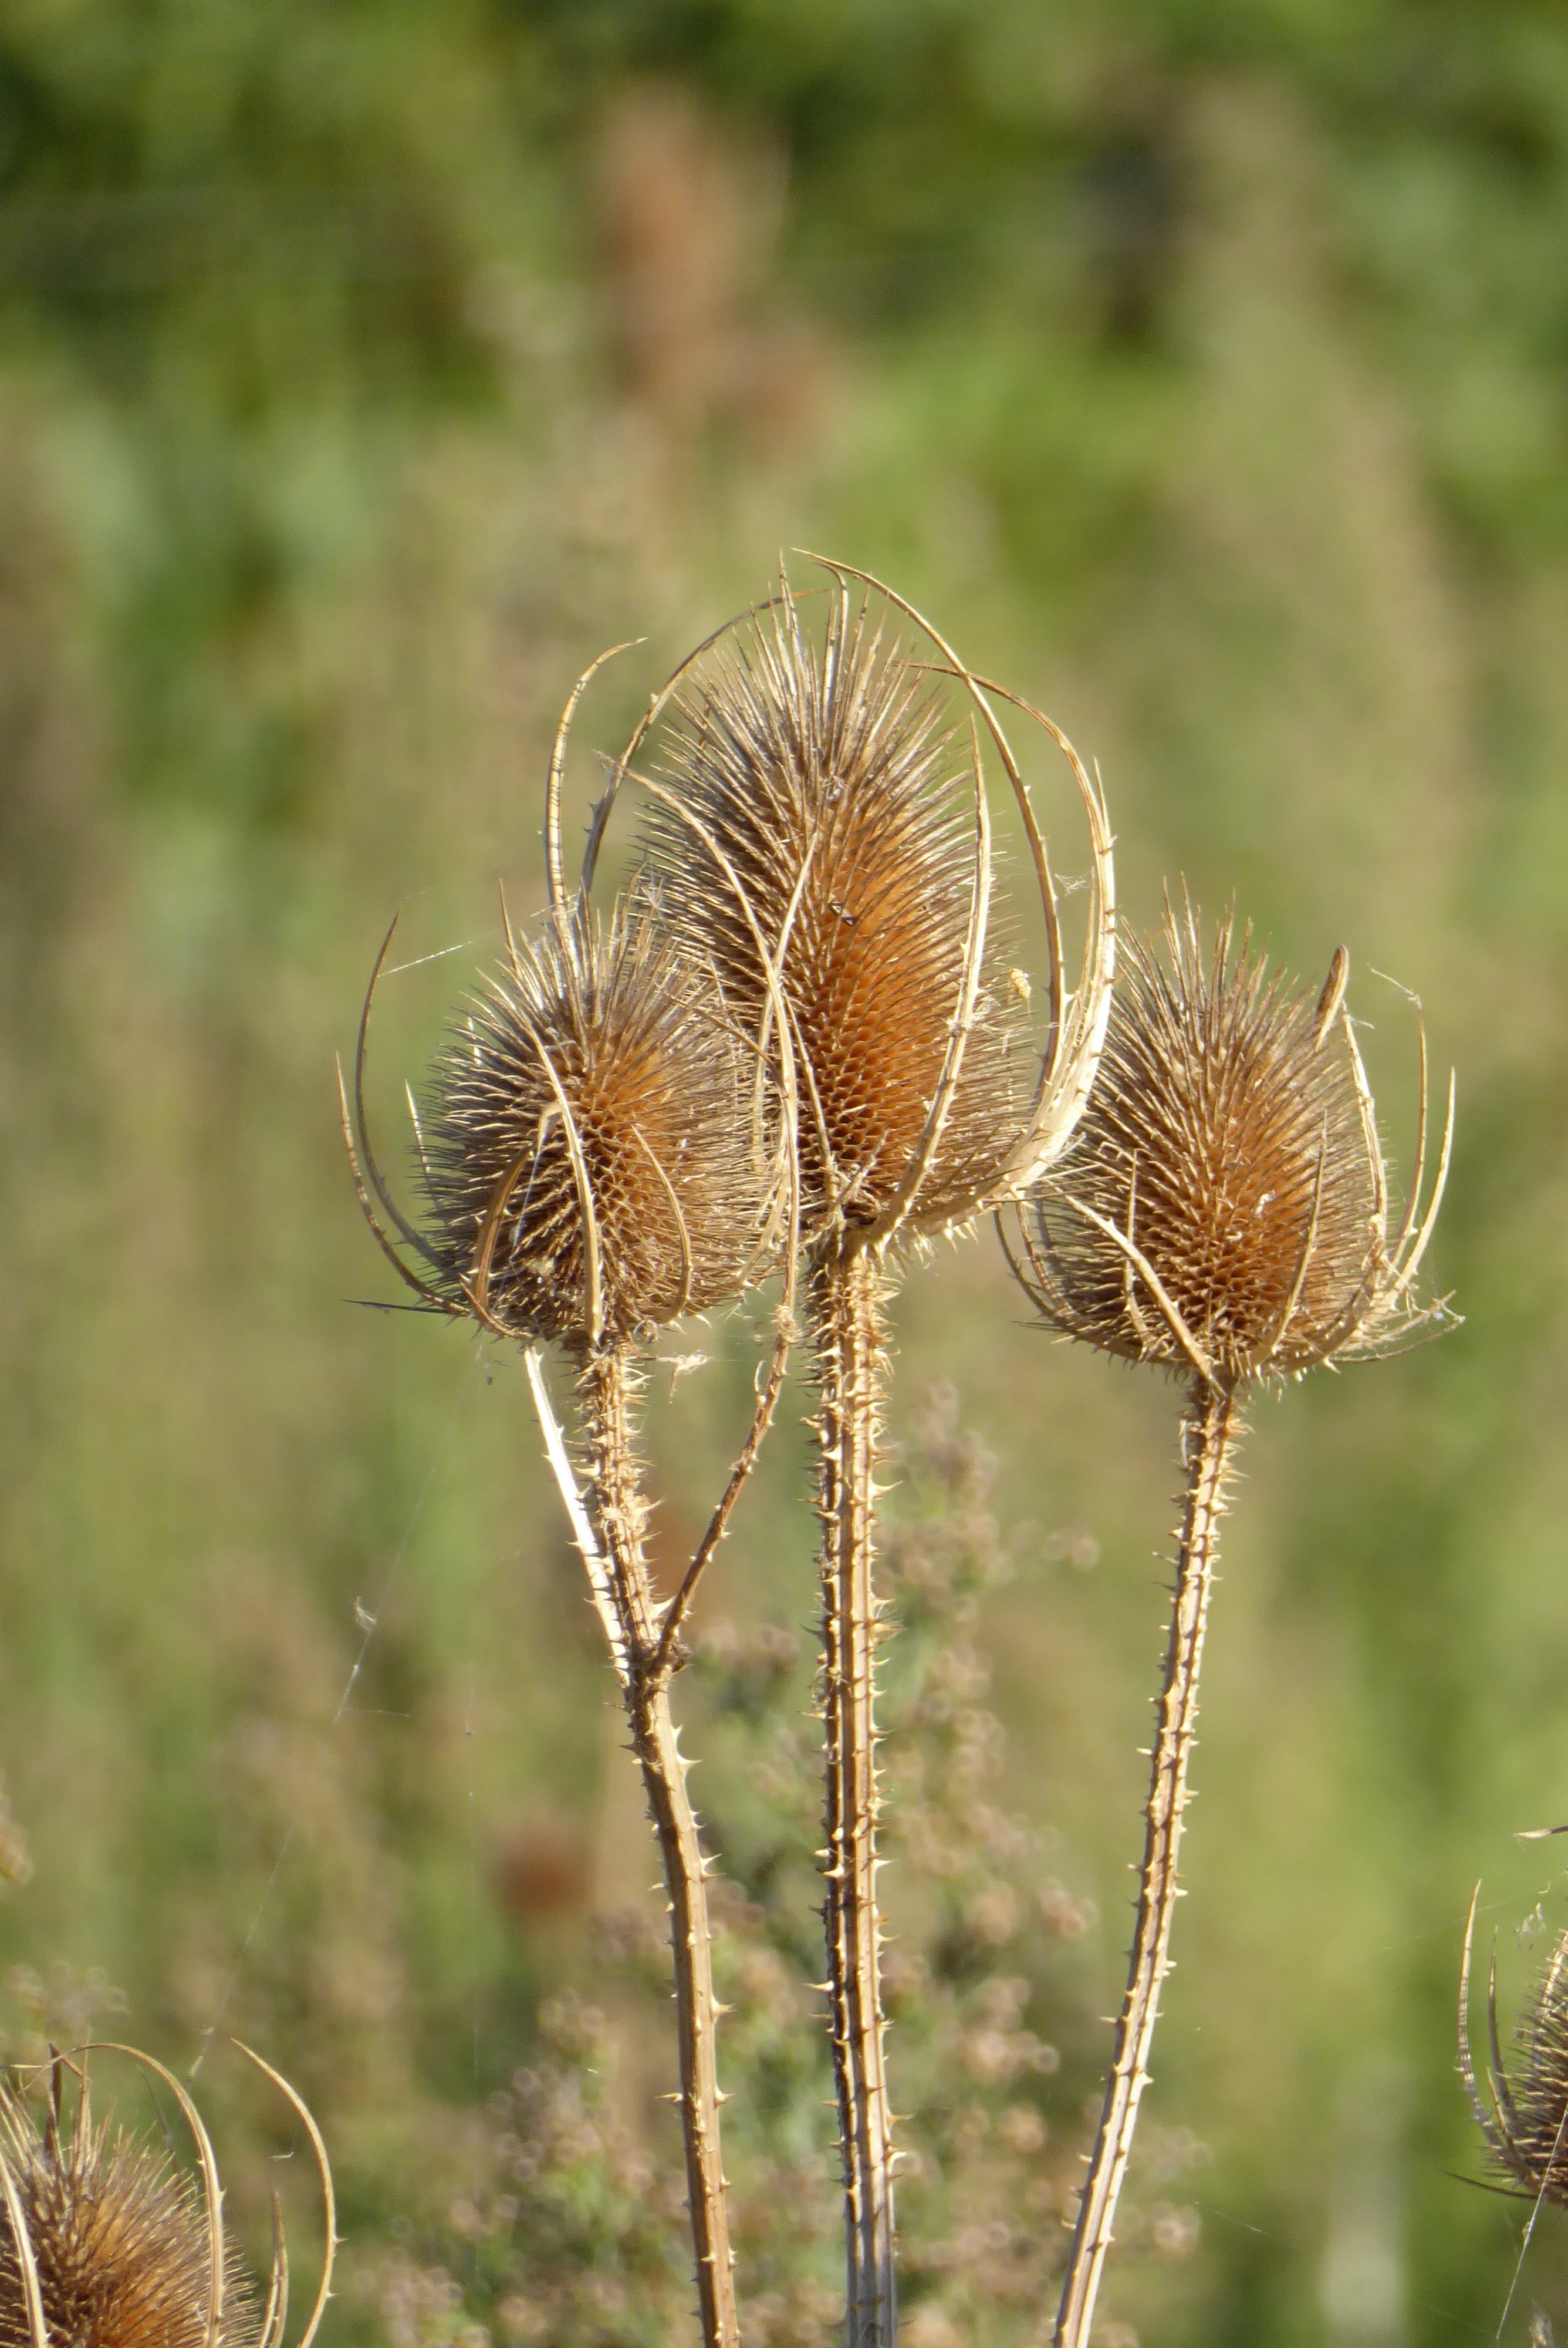
nature, grass, plant, field, prairie, flower, summer, produce, soil, botany, flora, wildflower, close up, thistle, macro photography, dried flowers, teazle, south of france, flowering plant, daisy family, grass family, plant stem, land plant, thorns spines and prickles